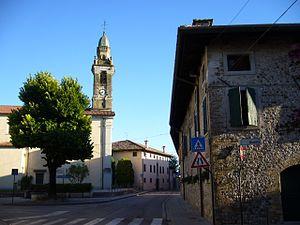
L'association I Borghi più belli d'Italia est née en mars 2001 sous l'impulsion de Conseil du tourisme de l'ANCI.